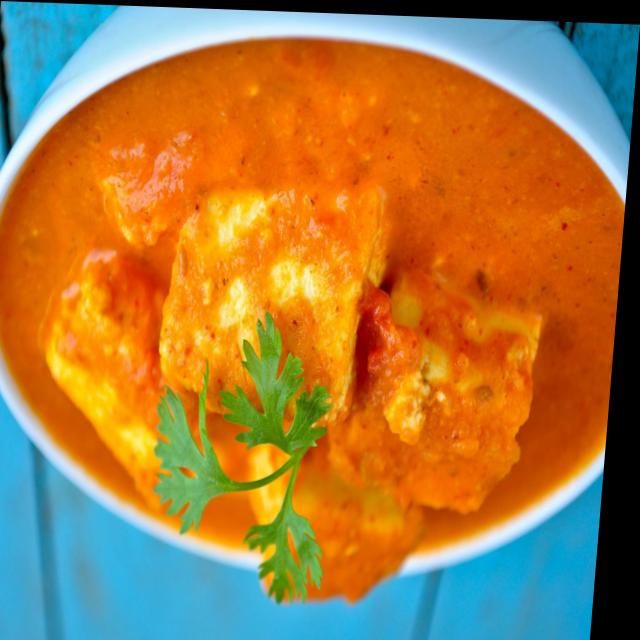
Dish: shahi_paneer